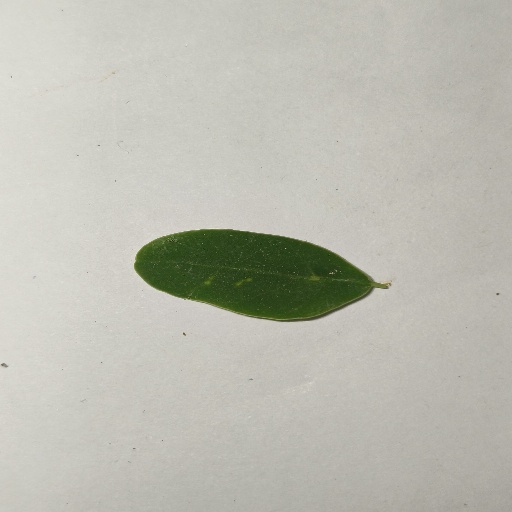
Species: Sojina
Leaf condition: Healthy Leaf